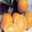
Label: orange